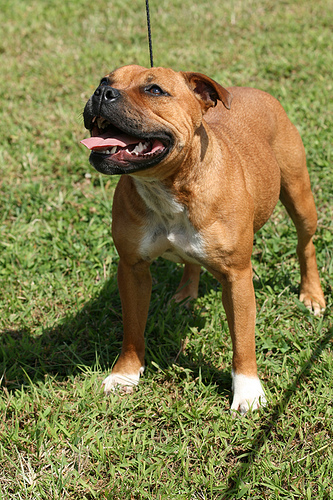
Animal: dog
Breed: staffordshire_bull_terrier